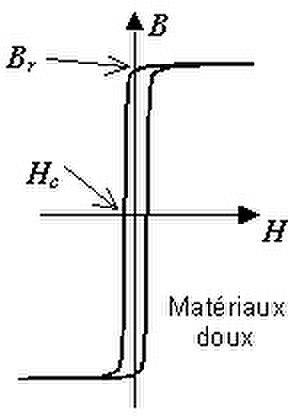
La démagnétisation est l'annulation de l'induction magnétique au sein d'un matériau.
Le terme fer doux désigne à la fois le fer et l'acier doux. La principale propriété de ce fer est qu'il s'aimante facilement et perd rapidement sa capacité d'aimantation une fois qu'il n'est plus soumis à un champ magnétique.